Poʻomaikelani

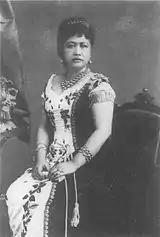
Princess Poʻomaikelani.

She was born at Piʻihonua, Hilo, Hawaiʻi Island on April 7, 1839, the second daughter of Princess Kinoiki Kekaulike of Kauaʻi and High Chief Kūhiō Kalanianaʻole of Hilo.